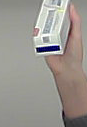
Product: sensodyne_toothpaste